Tejano music

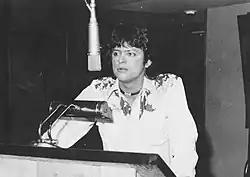
Johnny Rodriguez achieved fame in the 1970s with hit songs like "Pass Me By" and "Ridin' My Thumb to Mexico."

Tejano musicians like Flaco Jiménez and Esteban Steve Jordan carried on Martinez's tradition of accordion virtuosity and became a fixture on the international World Music scene by the 1980s.